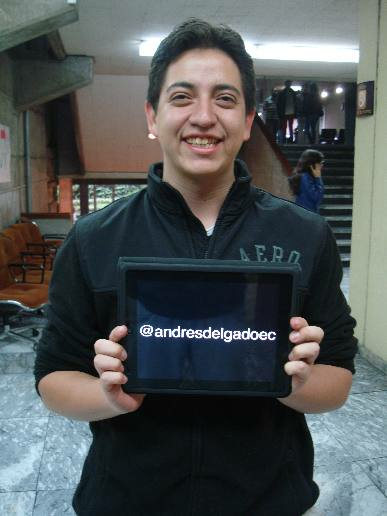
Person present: Yes